Shiren the Wanderer (2008 video game)

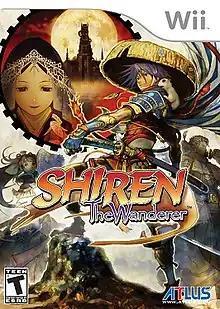
North American cover art

Shiren the Wanderer is a roguelike video game developed by Chunsoft for the Wii. It was released in Japan on June 5, 2008, and in North America on February 9, 2010. It is the third main entry in the "Shiren the Wanderer" series, which itself is a part of the larger "Mystery Dungeon" series. A PlayStation Portable version was released later in 2010, with a readjusted difficulty, a new infrastructure mode, and shorter loading times via the ability to install the game.